Irfaan Ali

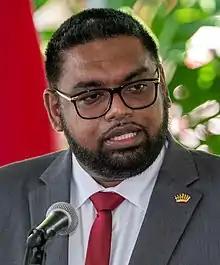
Ali in 2020

Mohamed Irfaan Ali (born 25 April 1980) is a Guyanese politician serving as the tenth and current president of Guyana since 2020. A member of the People's Progressive Party/Civic (PPP/C), he previously served as the minister of Housing and Water from 2009 to 2015. He is the first Muslim to hold office, and is the second Muslim head of state in the Americas after Noor Hassanali of Trinidad and Tobago.